From What Is Before

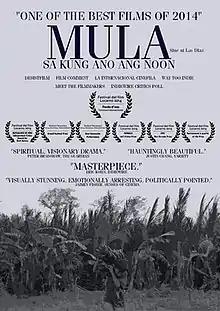

From What Is Before is a 2014 Filipino drama film directed by Lav Diaz. The film follows a remote town in the Philippines during the 1970s under the Marcos dictatorship. The film had its world premiere in the Philippines on July 3, 2014, and competed at the 2014 Locarno International Film Festival where it won the main prize, the Golden Leopard.